The Script

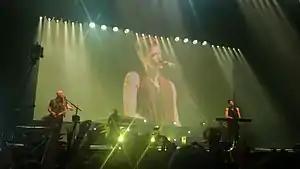
The band performing on their "No Sound Without Silence" tour in Barcelona, Spain in 2015

The band's fourth studio album was titled "No Sound Without Silence" and the lead single from the album, "Superheroes", was released on 22 July 2014. The album has been described by O'Donoghue as a prequel to their debut album, with many of the songs being recorded on the road. The album was released on 12 September 2014.